Historical drama

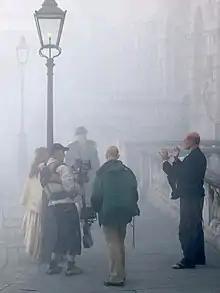
2004 filming of a 19th-century film scene set in London

Historical drama may include mostly fictionalized narratives based on actual people or historical events, such as the history plays of Shakespeare, "Apollo 13", "The Tudors", "Braveheart", "Pocahontas", "Chernobyl", "Enemy at the Gates", "Les Misérables", and "Titanic." Works may include references to real-life people or events from the relevant time period or contain factually accurate representations of the time period.